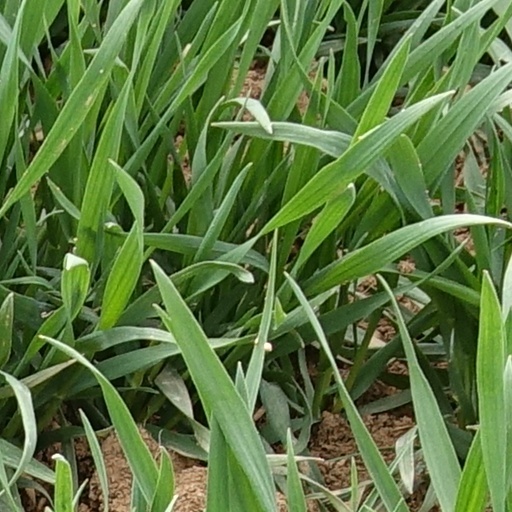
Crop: wheat